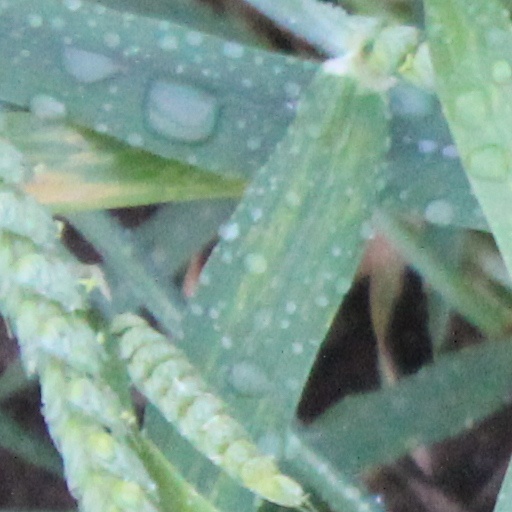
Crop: wheat